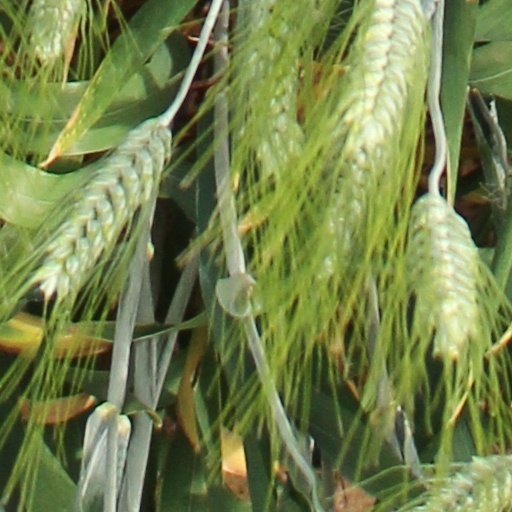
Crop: wheat